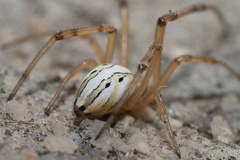
Species: Lactrodectus_hesperus